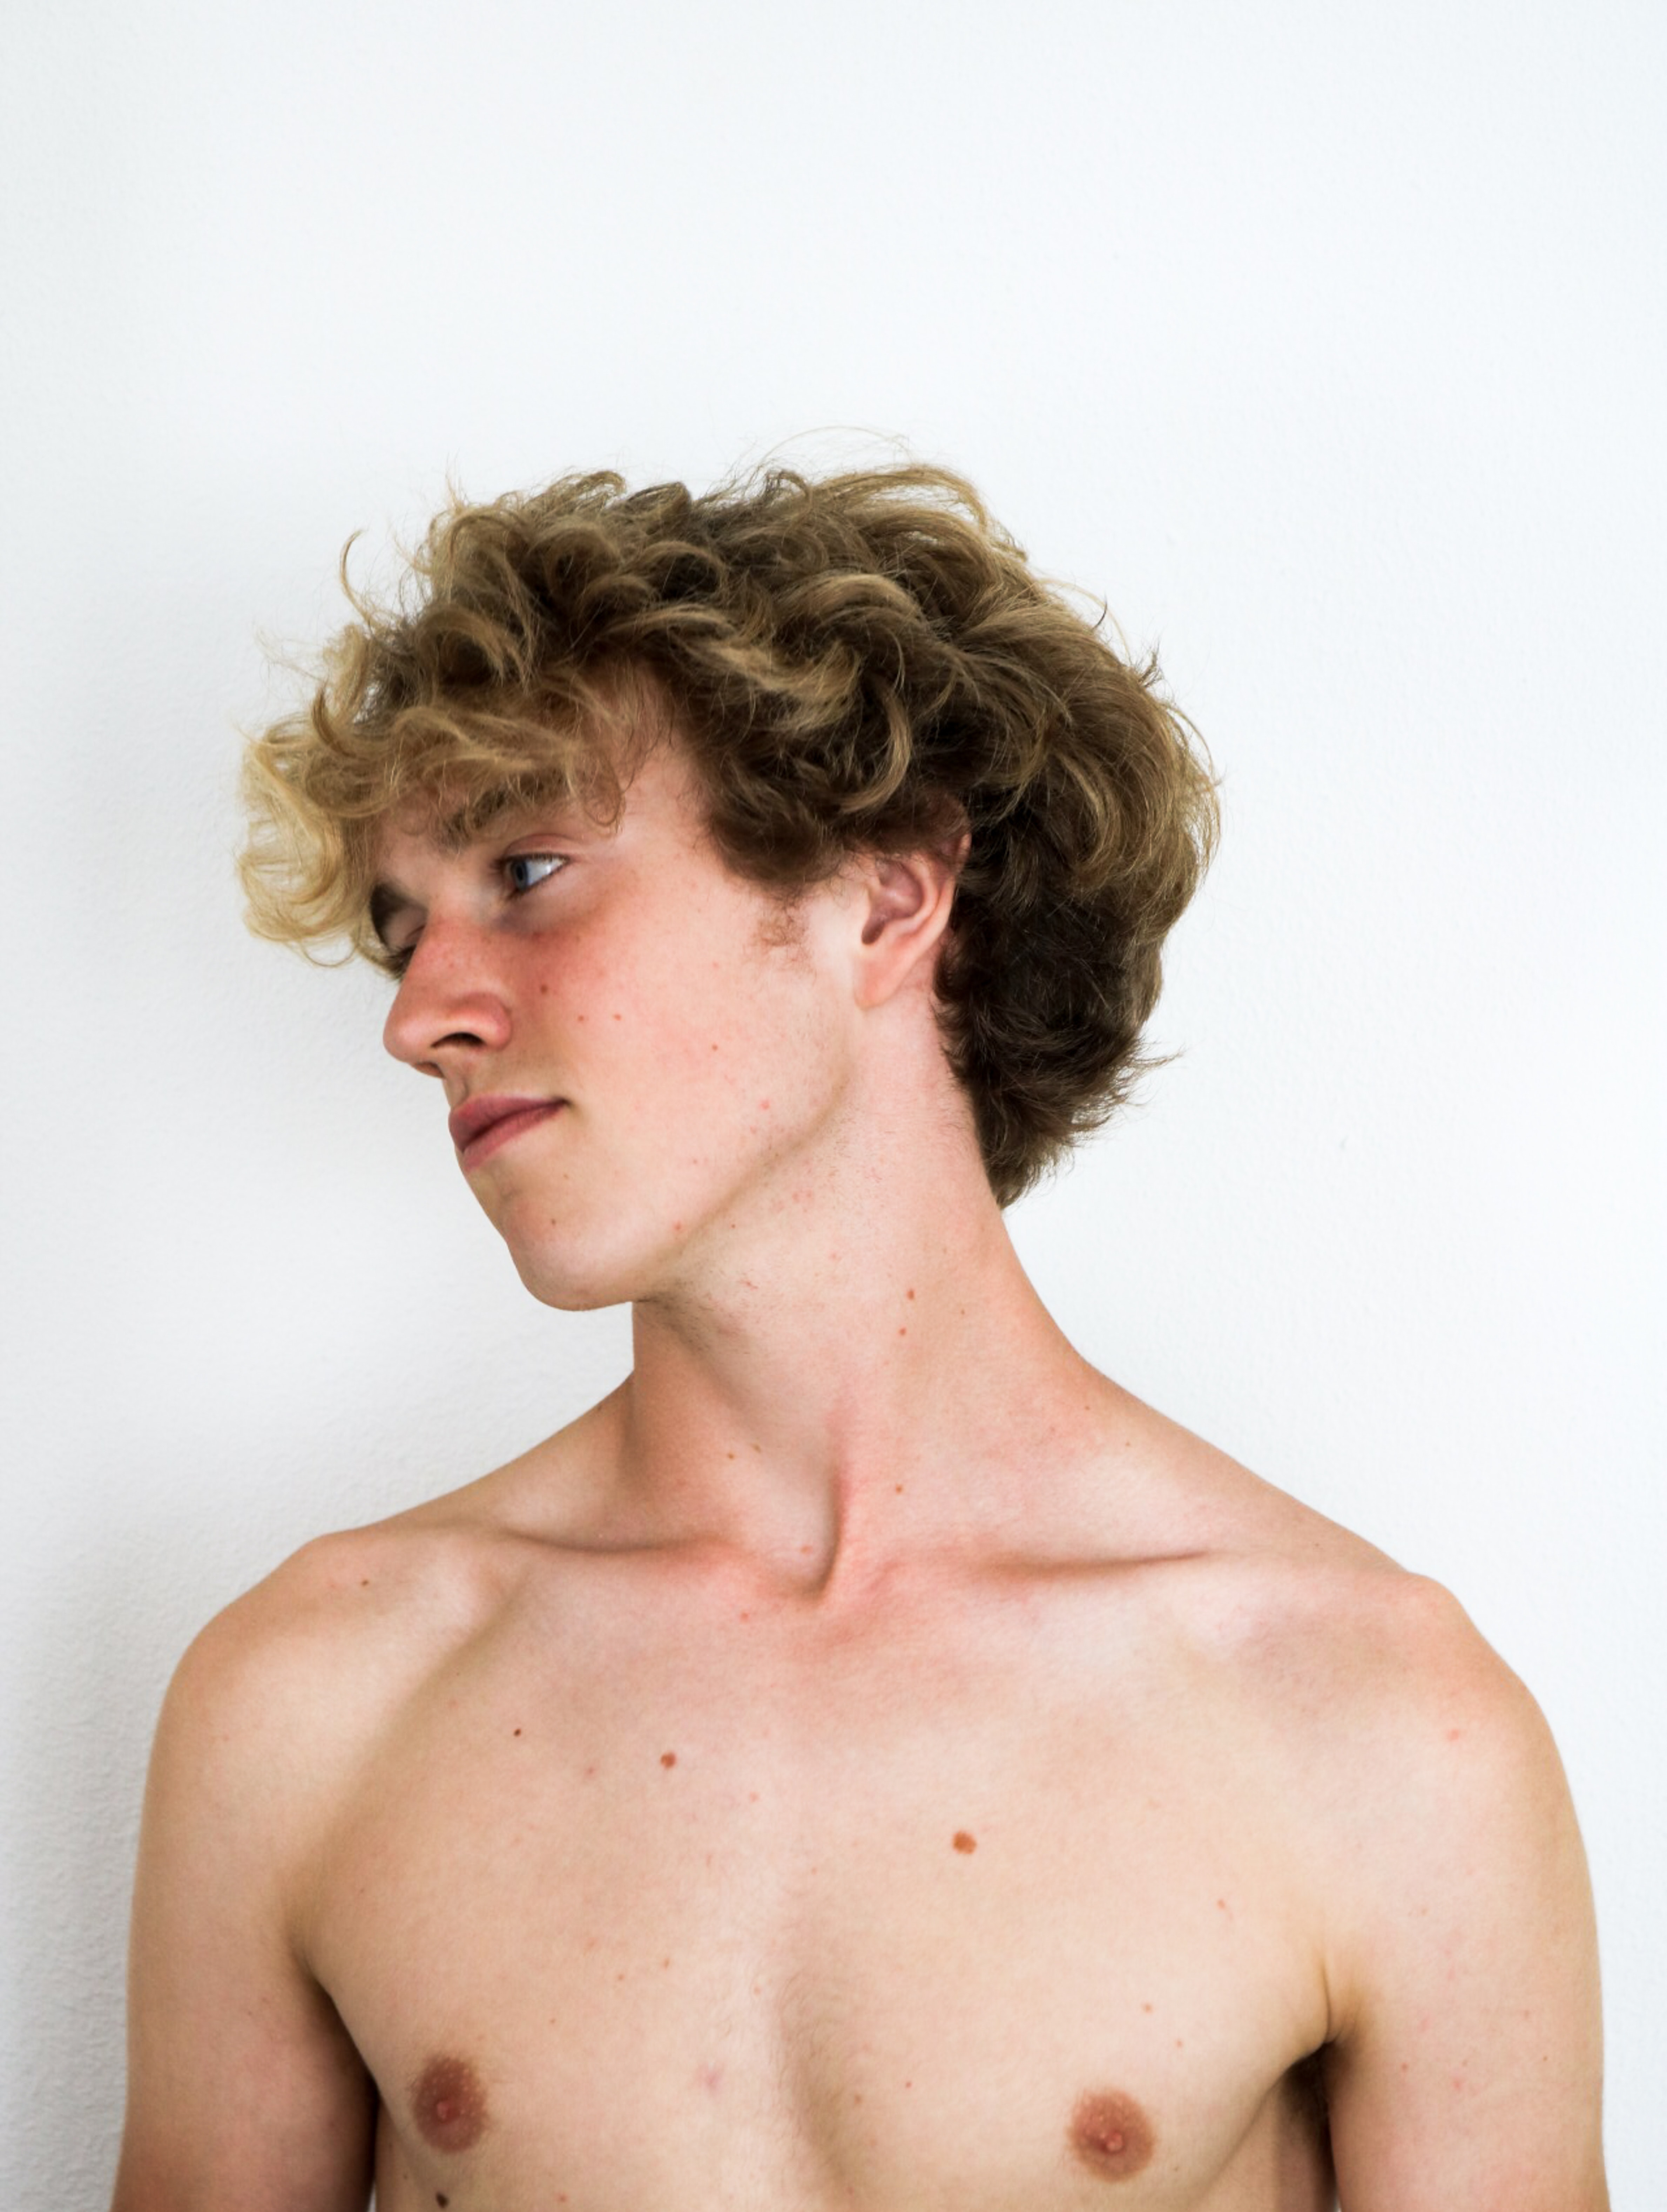
hair, Barechested, face, skin, shoulder, blond, chin, neck, hairstyle, beauty, chest, lip, joint, human, arm, muscle, human body, photography, jaw, mouth, flesh, trunk, throat, model, surfer hair, brown hair